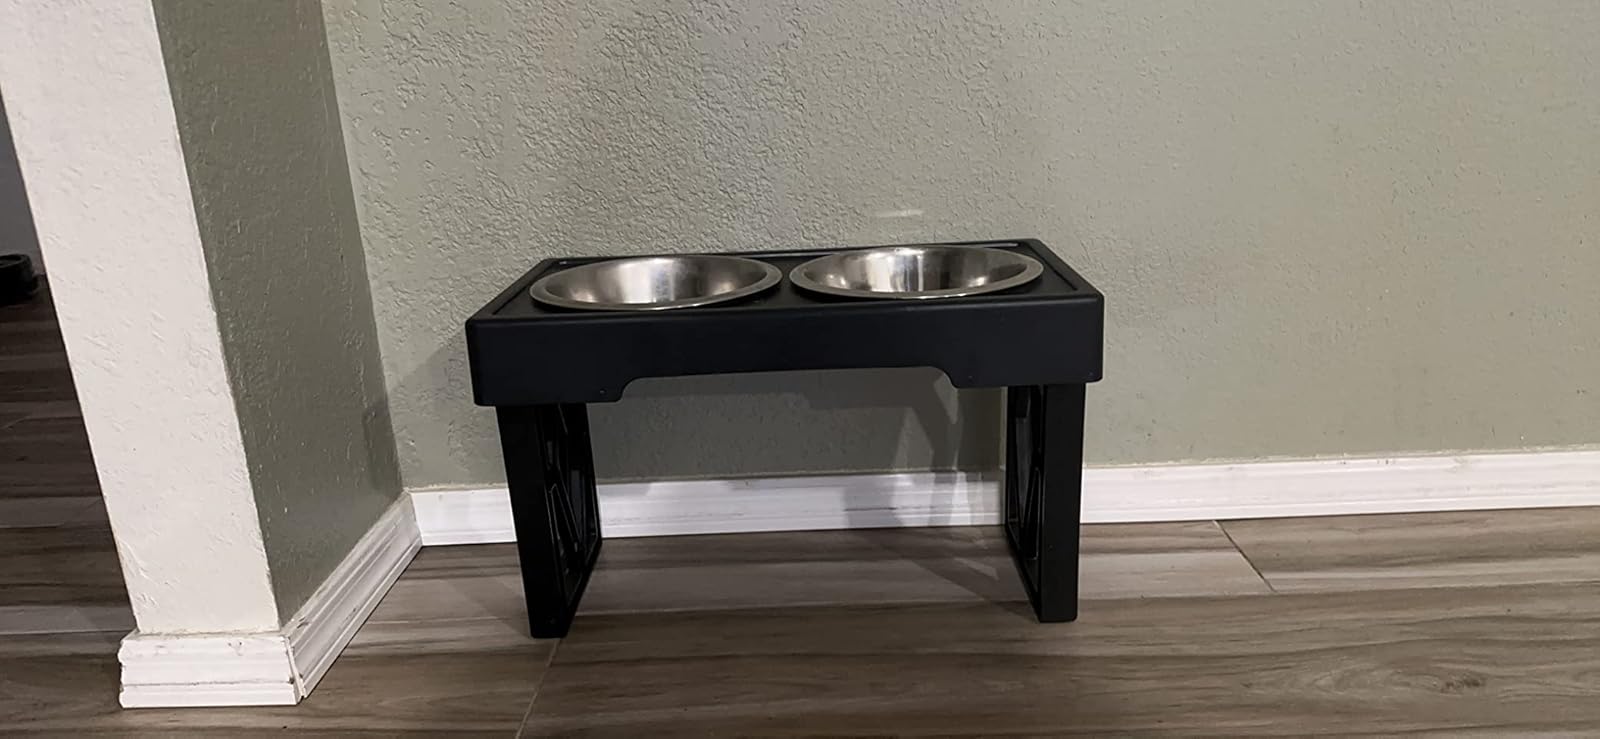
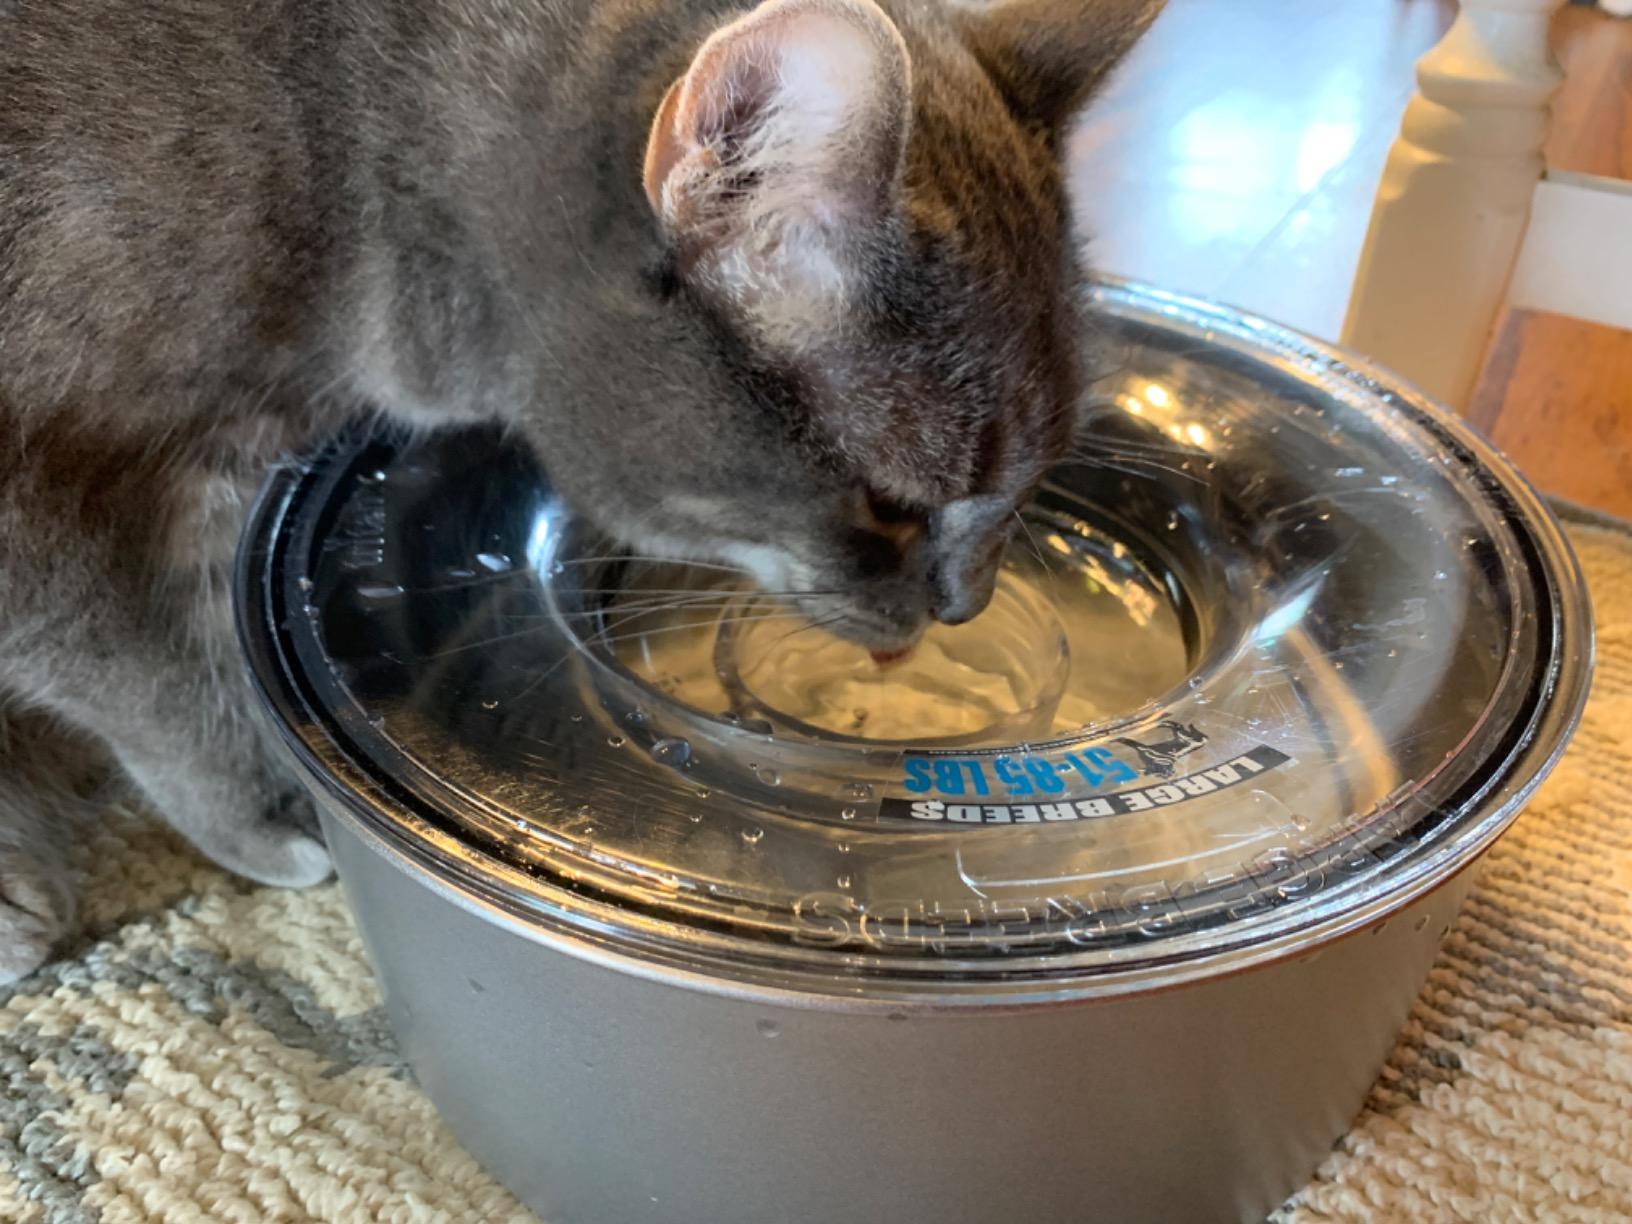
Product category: items_bowl
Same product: no